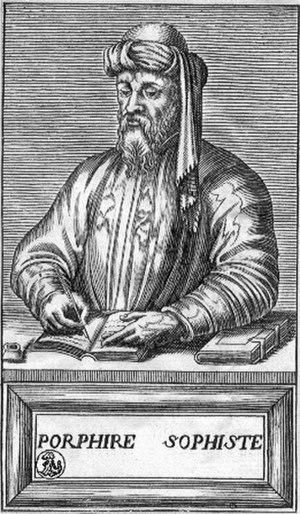
Plotin, en grec ancien : Πλωτῖνος, en latin Plotinus, philosophe gréco-romain de l'Antiquité tardive, est le représentant principal du courant philosophique appelé « néoplatonisme » : à travers lui, la pensée grecque classique affronte désormais les mouvements gnostiques plus ou moins proches du christianisme et du manichéisme. Continuateur d’un Musonius Rufus, d’un Sénèque, d’un Épictète, Plotin est l’un des grands philosophes de l’époque impériale et un authentique sage de la Grèce. Il installe son école à Rome en 246, où Amélius fut son premier disciple. Sa relecture des dialogues de Platon fut une source d'inspiration importante pour la pensée chrétienne alors en pleine formation, notamment pour Augustin d'Hippone, et elle influença de manière profonde la philosophie occidentale. L'intégralité de ses écrits a été publiée par son disciple Porphyre de Tyr, qui les a réunis sous la forme d’Ennéades, en groupes de neuf traités.